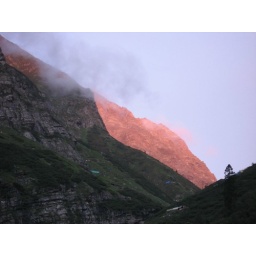
The golden sunset spewed over the mountains around Dancho valley.